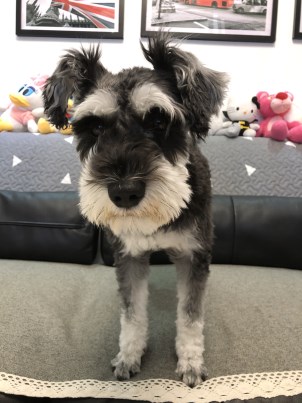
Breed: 2342-n000102-miniature_schnauzer